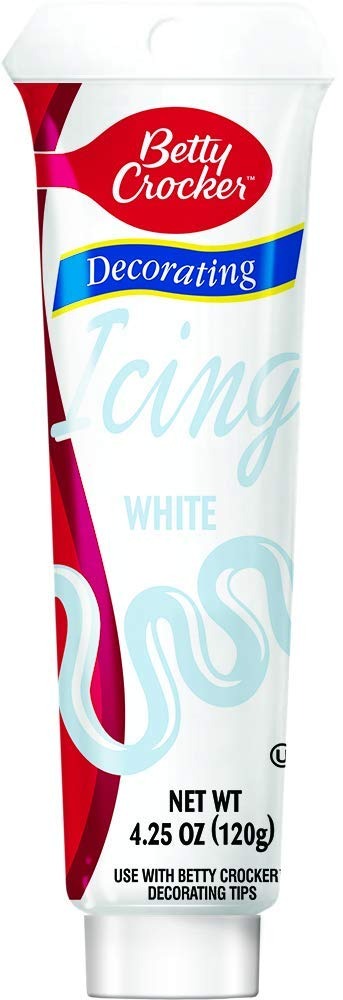
Item Name: Betty Crocker Decorating Icing Creamy White, 4.25 Ounce (Pack of 6)
Bullet Point: Betty Crocker Decorating Icing Creamy White, 4.25 Ounce (Pack of 6)
Value: 25.5
Unit: Ounce

Price: 4.49